Havelock-Belmont-Methuen

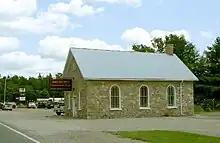
Belmont

Later, in the nineteenth century and continuing to the present, mining became an important economic activity. Early businesses in Havelock included a post office, bakery, and a blacksmith were located south of the current village on high ground at the intersection of County Road 30 and Old Norwood Road. In 1881, the Canadian Pacific Railway surveyed a right-of-way through the area north of Havelock and a year later laid rails and surveyed and filled the swampy land to make room for a larger village.